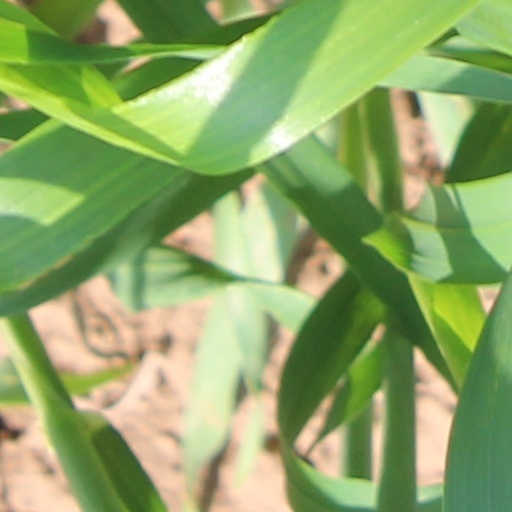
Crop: wheat